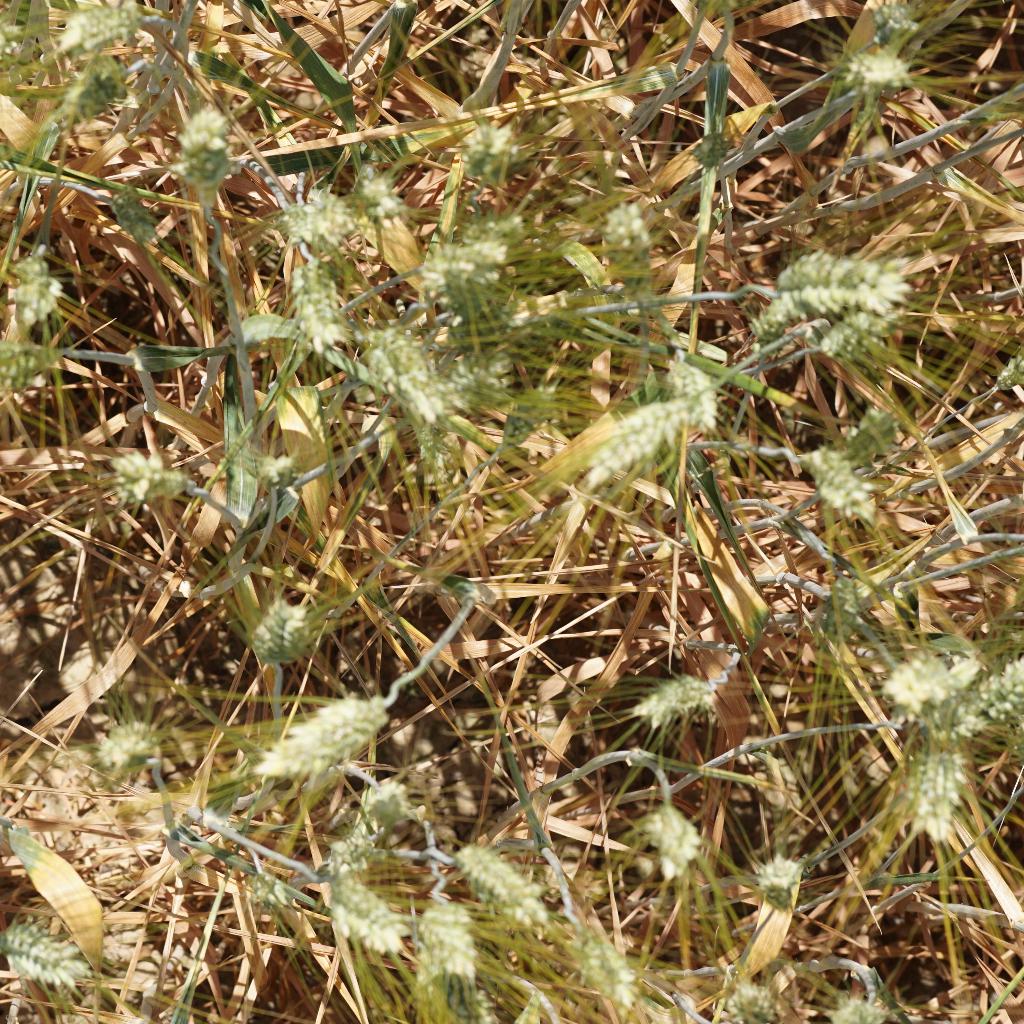
Country: France
Location: Gréoux
Wheat development stage: Filling